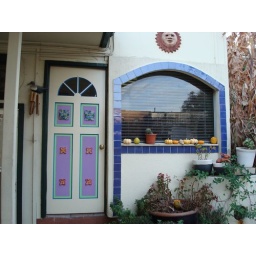
Purple door and window with pumpkins; seen in South Austin